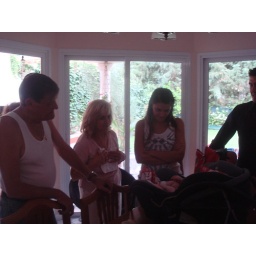
showing ignacio in his river plate fan gear